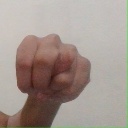
अक्षर: न